Thomas Carlyle

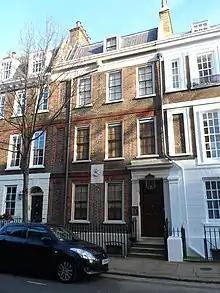
Carlyle's House

Carlyle wrote several articles in July, August and September, and in November began a translation of Adrien Marie Legendre's "Elements of Geometry". In January 1822, Carlyle wrote "Goethe's Faust" for the "New Edinburgh Review", and shortly afterwards began a tutorship for the distinguished Buller family, tutoring Charles Buller and his brother Arthur William Buller until July; he would work for the family until July 1824. Carlyle completed the Legendre translation in July 1822, having prefixed his own essay "On Proportion", which Augustus De Morgan later called "as good a substitute for the fifth Book of Euclid as could have been given in that space".